Nouri al-Maliki

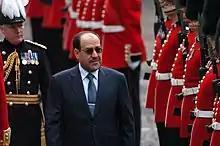
Nouri al-Maliki, inspecting a Guard of Honour formed by No 7 Company Coldstream Guards at the FCO, 30 April 2009.

On 2 January 2007, the "Wall Street Journal" published an interview with al-Maliki in which he said he wished he could end his term before it expires in 2009.